Hardpoint

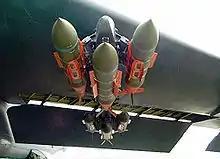
Six GBU-31 JDAM precision guided bombs on an Integrated Conventional Stores Management System (ICSMS) MER with nine stores, under the wing of a B-52

NATO suspension equipment (pylons and other means of carriage) and stores are standardized in MIL-STD-8591. A military pylon provides carriage, deployment, and the ability to jettison external "stores" – weapons, pods, fuel tanks or other ordnance. Pylons have a modular bay to mount other adaptors and carry a wider variety of stores. These adaptors can be "bomb racks", "launchers" or other types of support structures each with their own provisions for mounting all other assemblies.